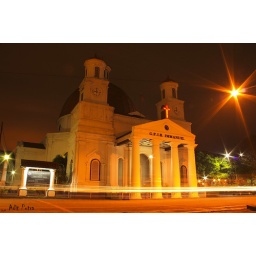
The most populer church in semarang, people call &amp;quot;GEREJA BLENDUK&amp;quot;. Because the roof is circle so the call blenduk